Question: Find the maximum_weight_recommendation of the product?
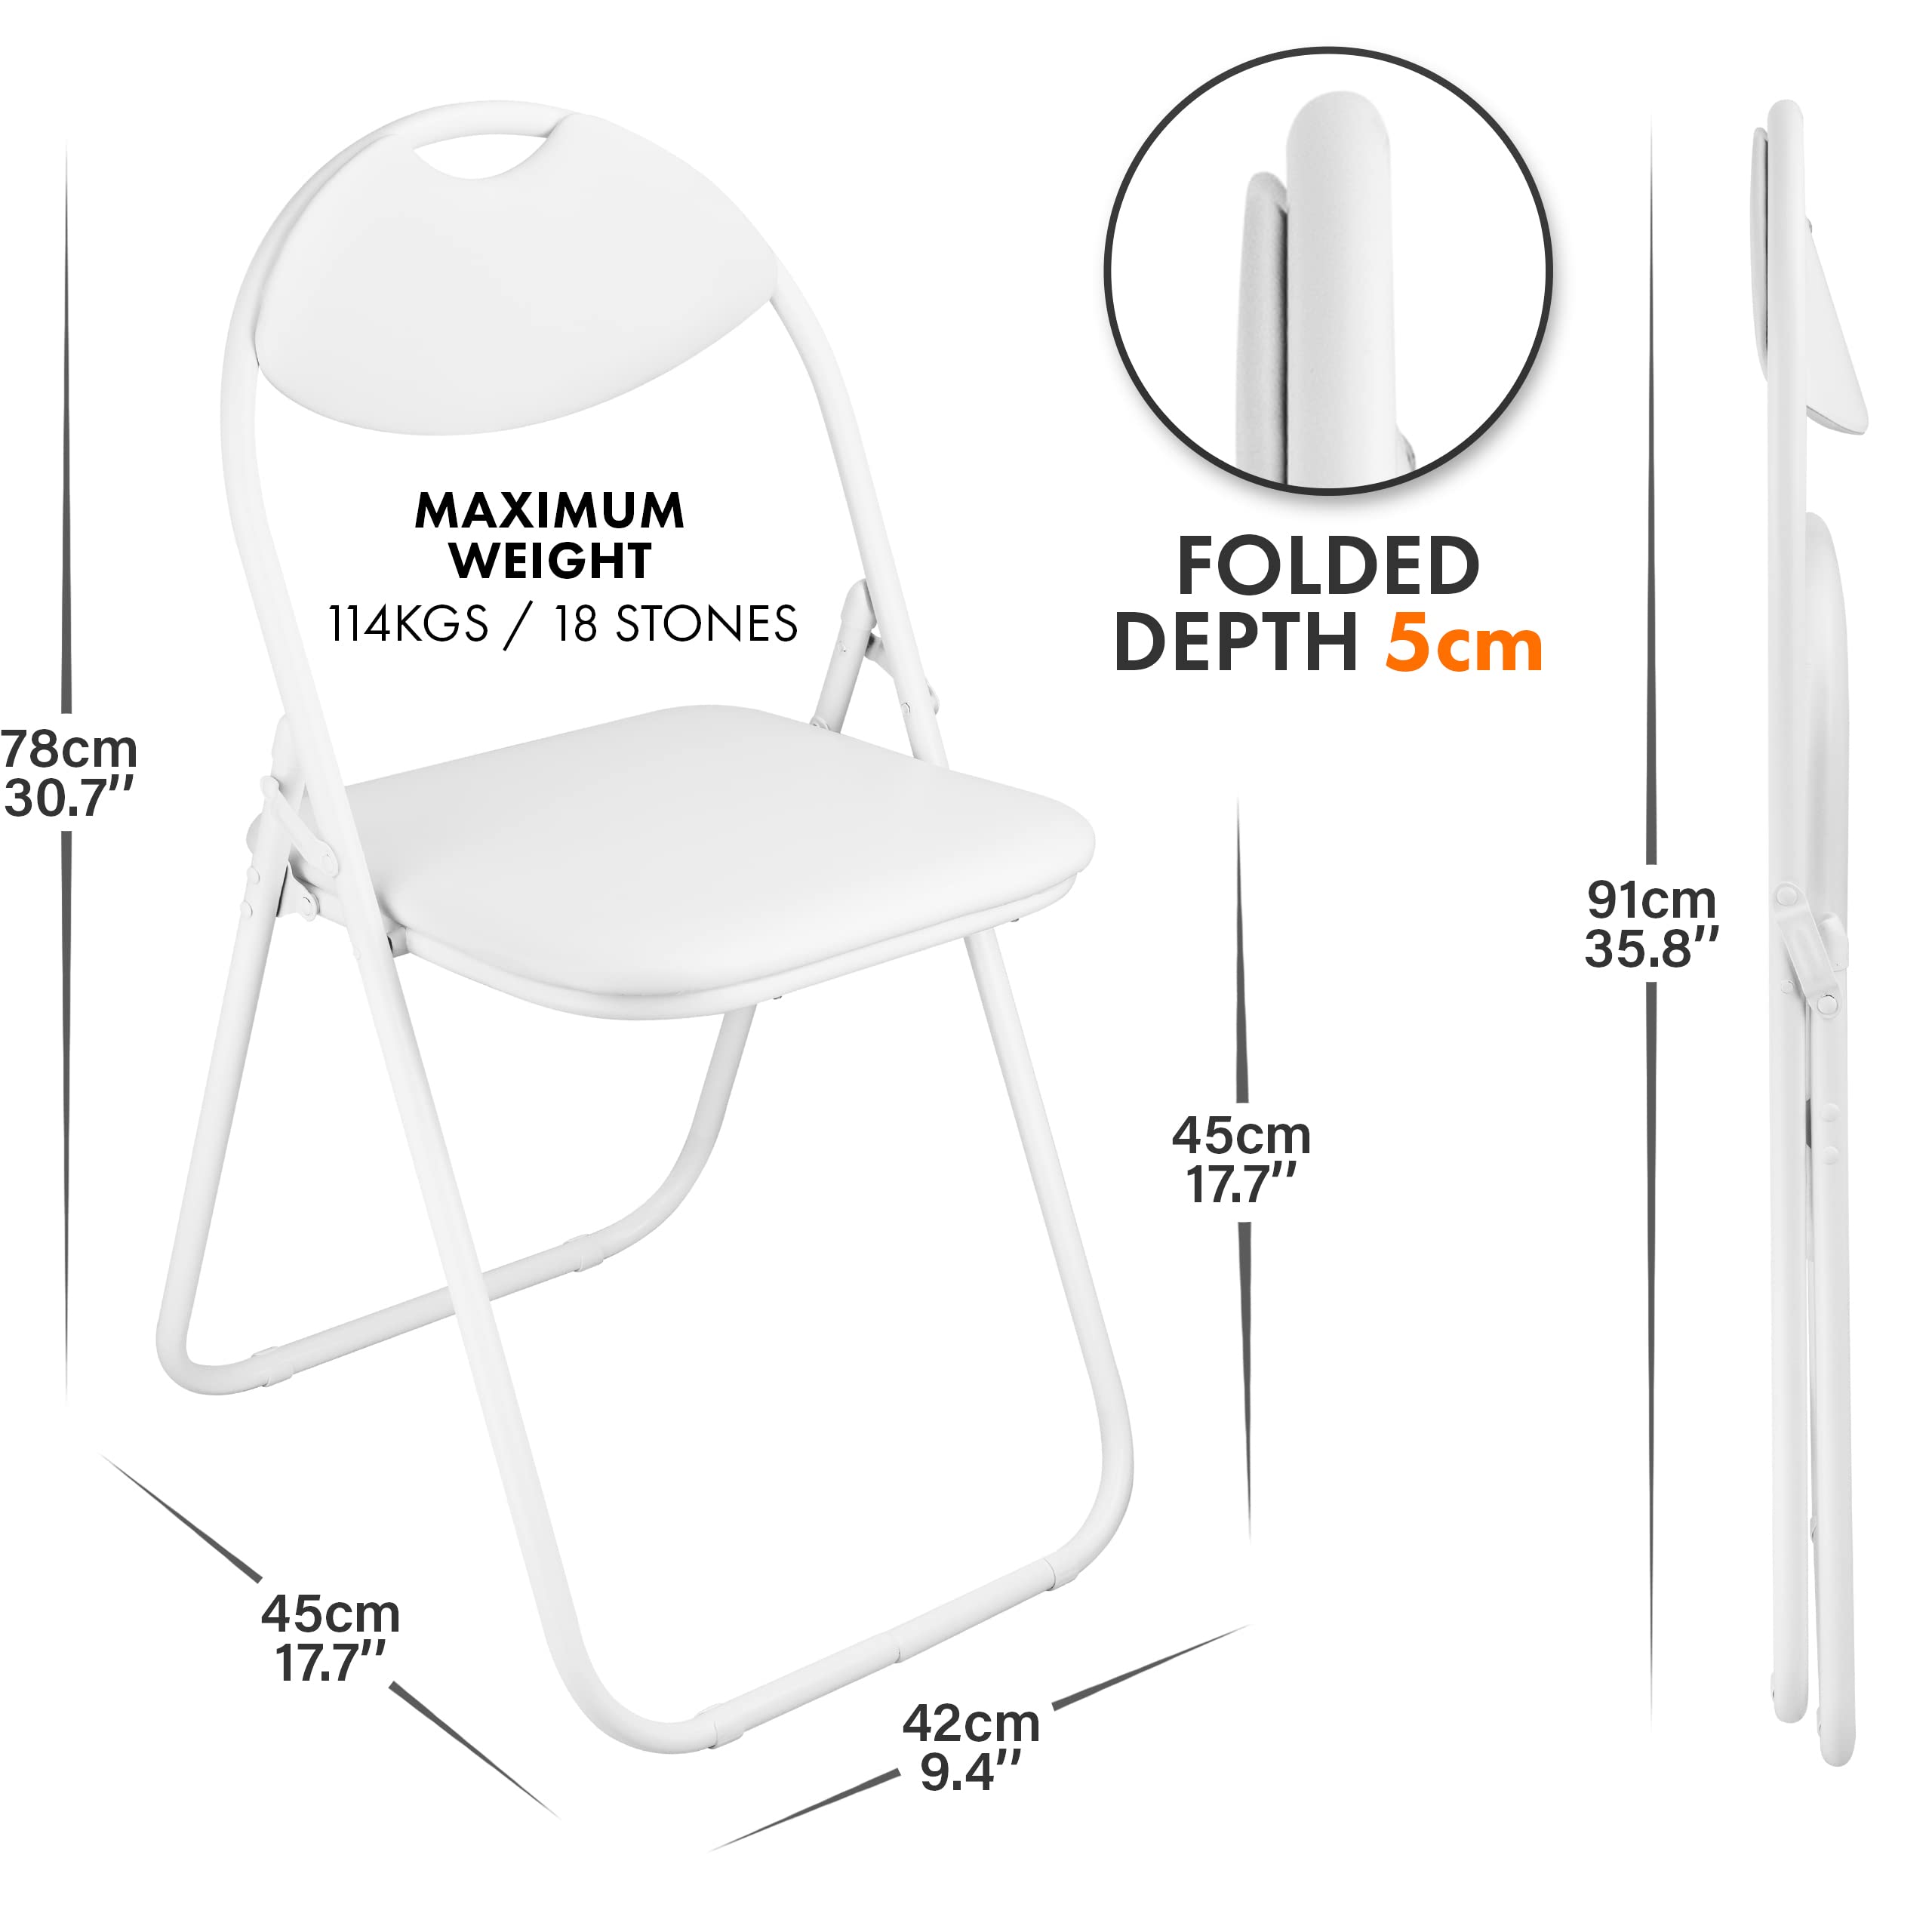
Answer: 114 kilogram